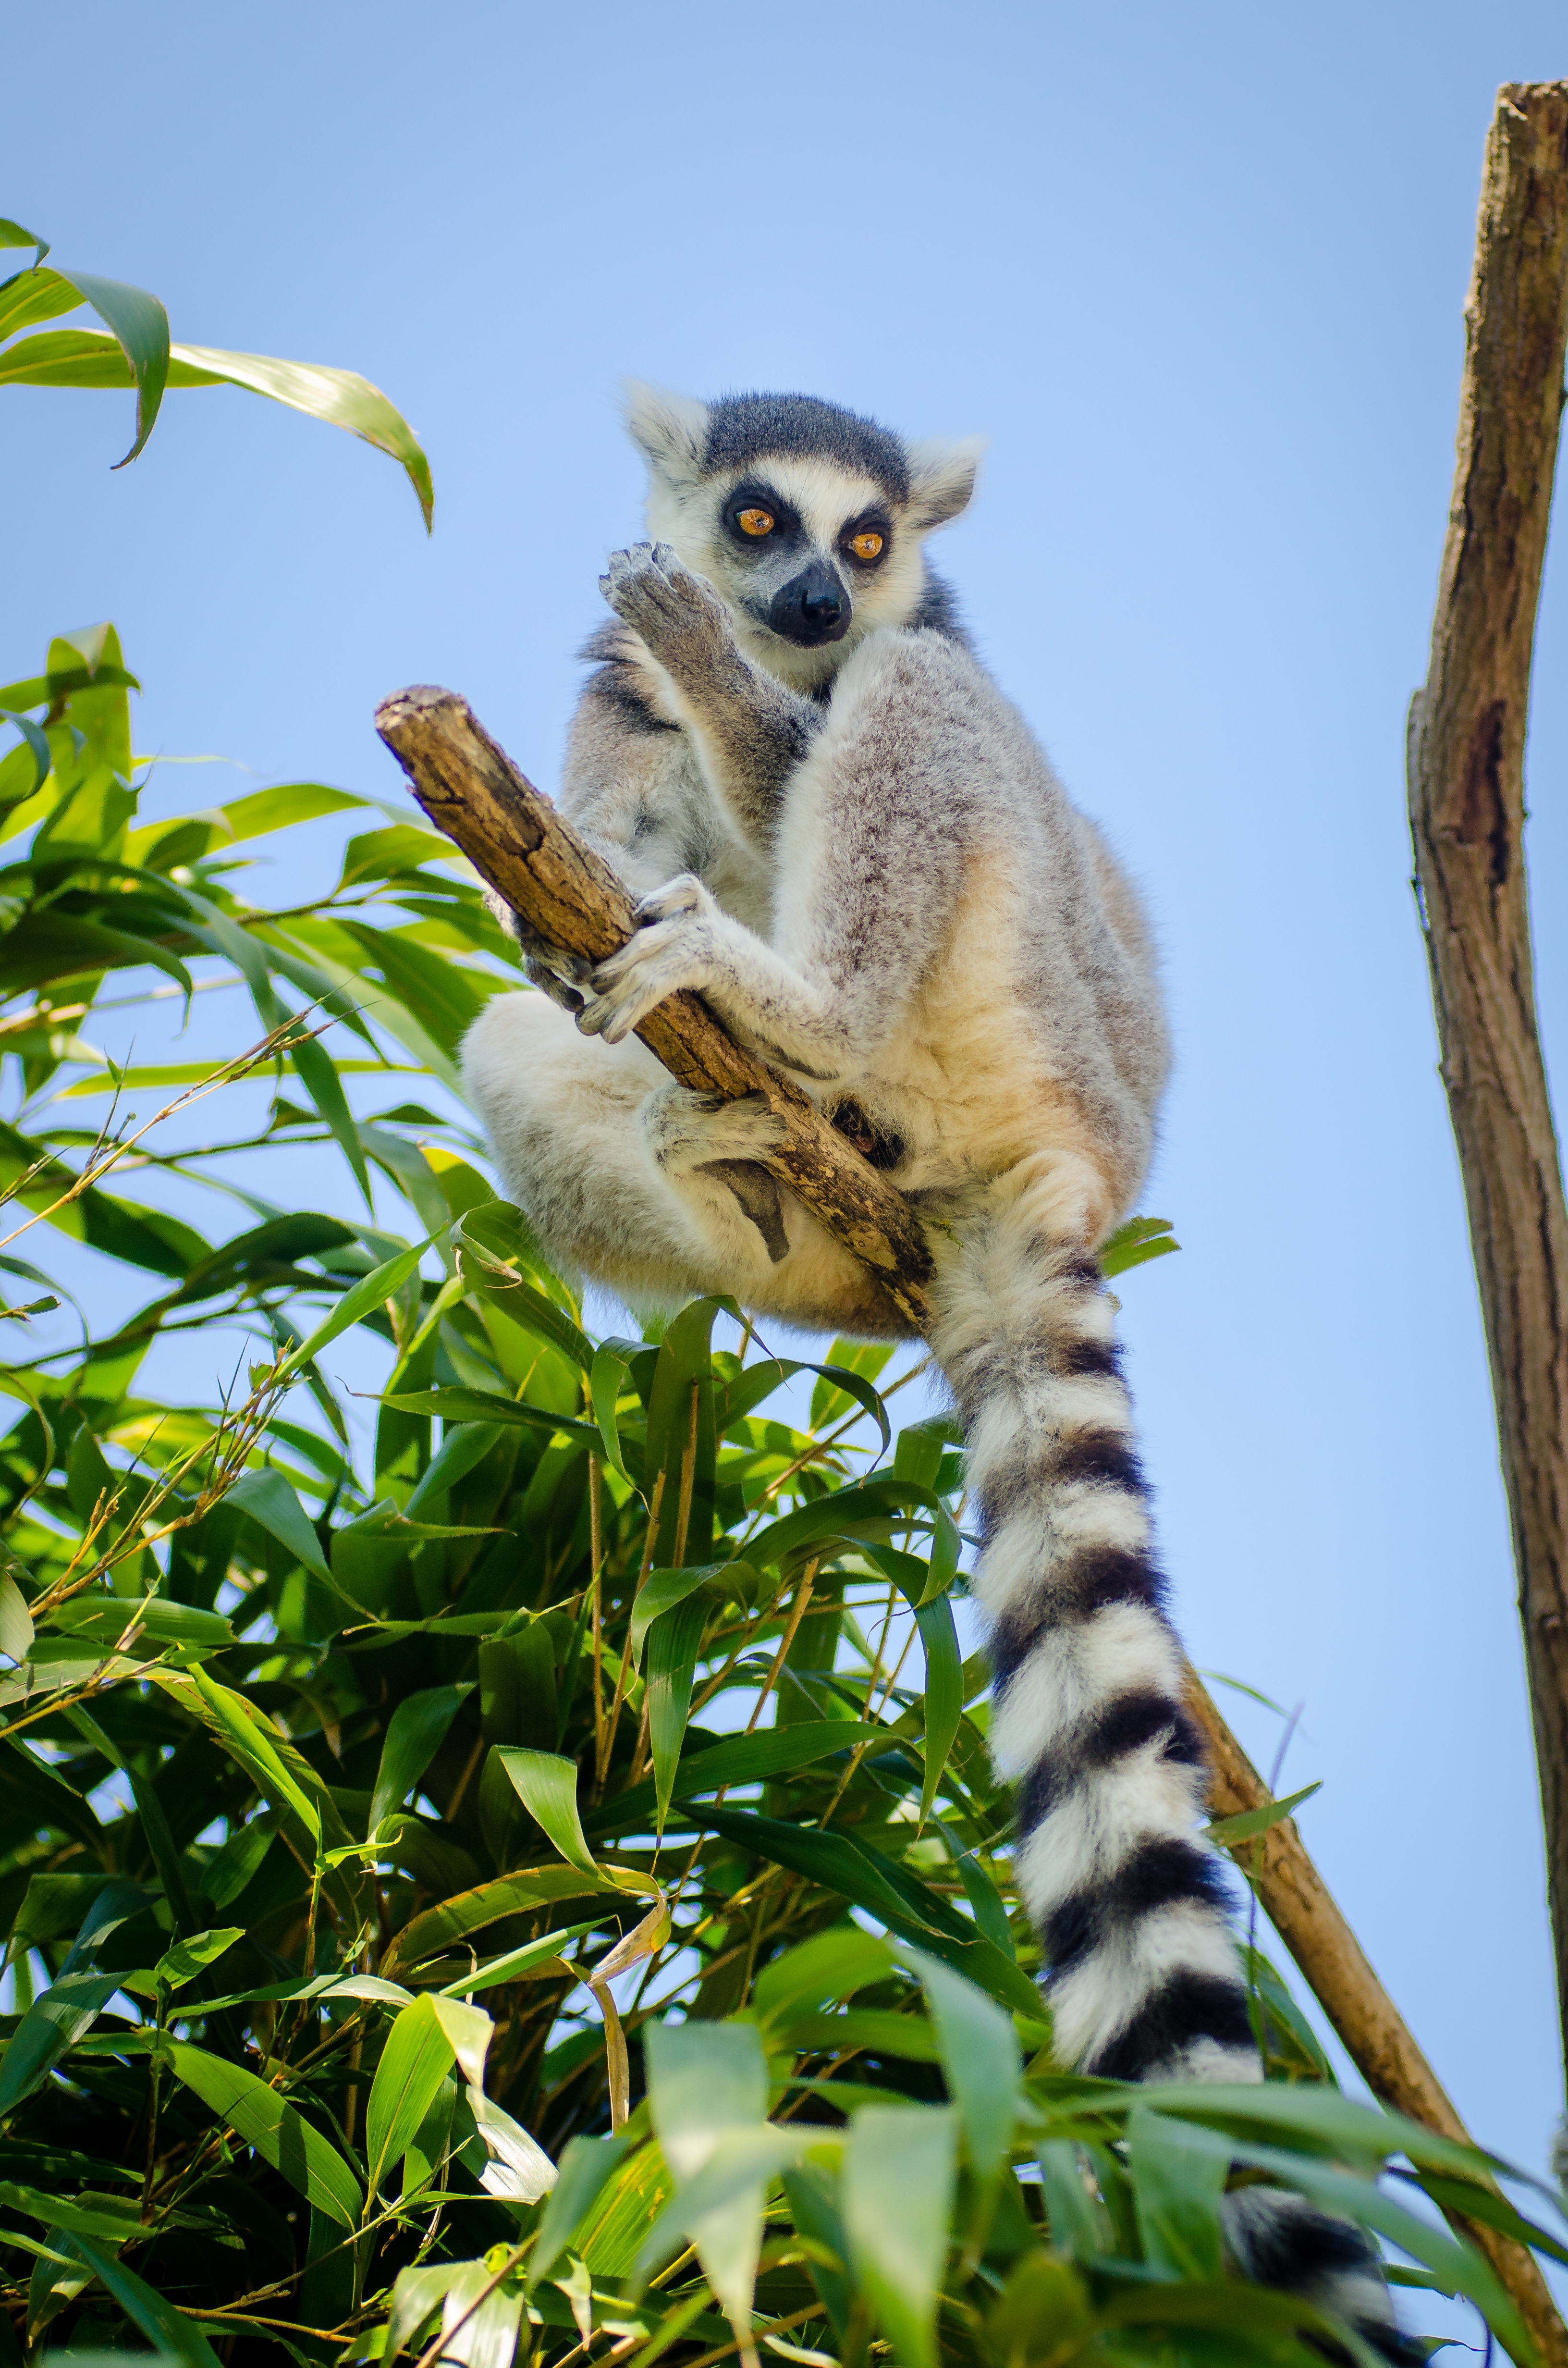
nature, branch, animal, wildlife, zoo, jungle, mammal, fauna, primate, madagascar, vertebrate, lemur